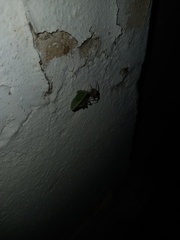
Species: Parasteatoda_tepidariorum